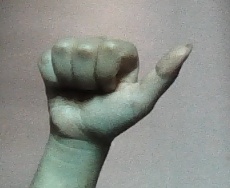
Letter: dhad